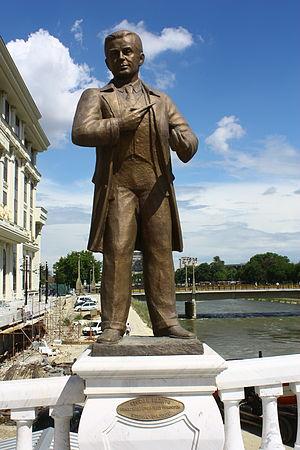
Le Pont de l'Art est un pont piétonnier situé sur le fleuve Vardar, dans le centre de Skopje, la capitale de la Macédoine du Nord. Le pont comporte de nombreuses statues de nombreux artistes et musiciens macédoniens. Il a été construit dans le cadre du grand projet Skopje 2014, avec un coût de construction estimé à 2,5 millions d'euros. Le pont comprend 29 sculptures, 14 de chaque côté et une au centre. Il mesure 83 mètres de longueur et 9 mètres de largeur, tandis que la partie centrale du pont fait 12 mètres de large.